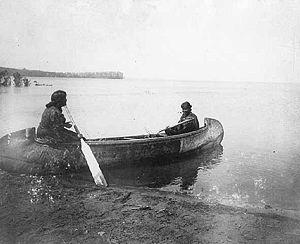
Le lac Leech ou lac Sangsue est situé dans la Forêt nationale Chippewa au cœur du Minnesota, aux États-Unis. Il est au sud-ouest de la ville de Bemidji et fait partie de la réserve indienne de Leech Lake. Il est utilisé comme réservoir. Il s'agit du troisième plus grand lac du Minnesota avec 451 km² de superficie, et il a une profondeur maximale de 46 mètres.
La bataille de Sugar Point eut lieu le 5 octobre 1898 près du lac Leech dans le Minnesota entre l'armée américaine et des Ojibwés du groupe des « Pilleurs ». Selon la Minnesota Historical Society, c'est le dernier soulèvement amérindien des États-Unis d'Amérique.
Le canoë, ou canoé, également appelé canot au Canada et canoë canadien en France, est un type de pirogue légère non pontée, mue à la pagaie simple, destiné à la navigation sur les rivières et les lacs. Il peut exceptionnellement être équipé de voile latine, lorsque le canoë est équipé de dérives latérales.